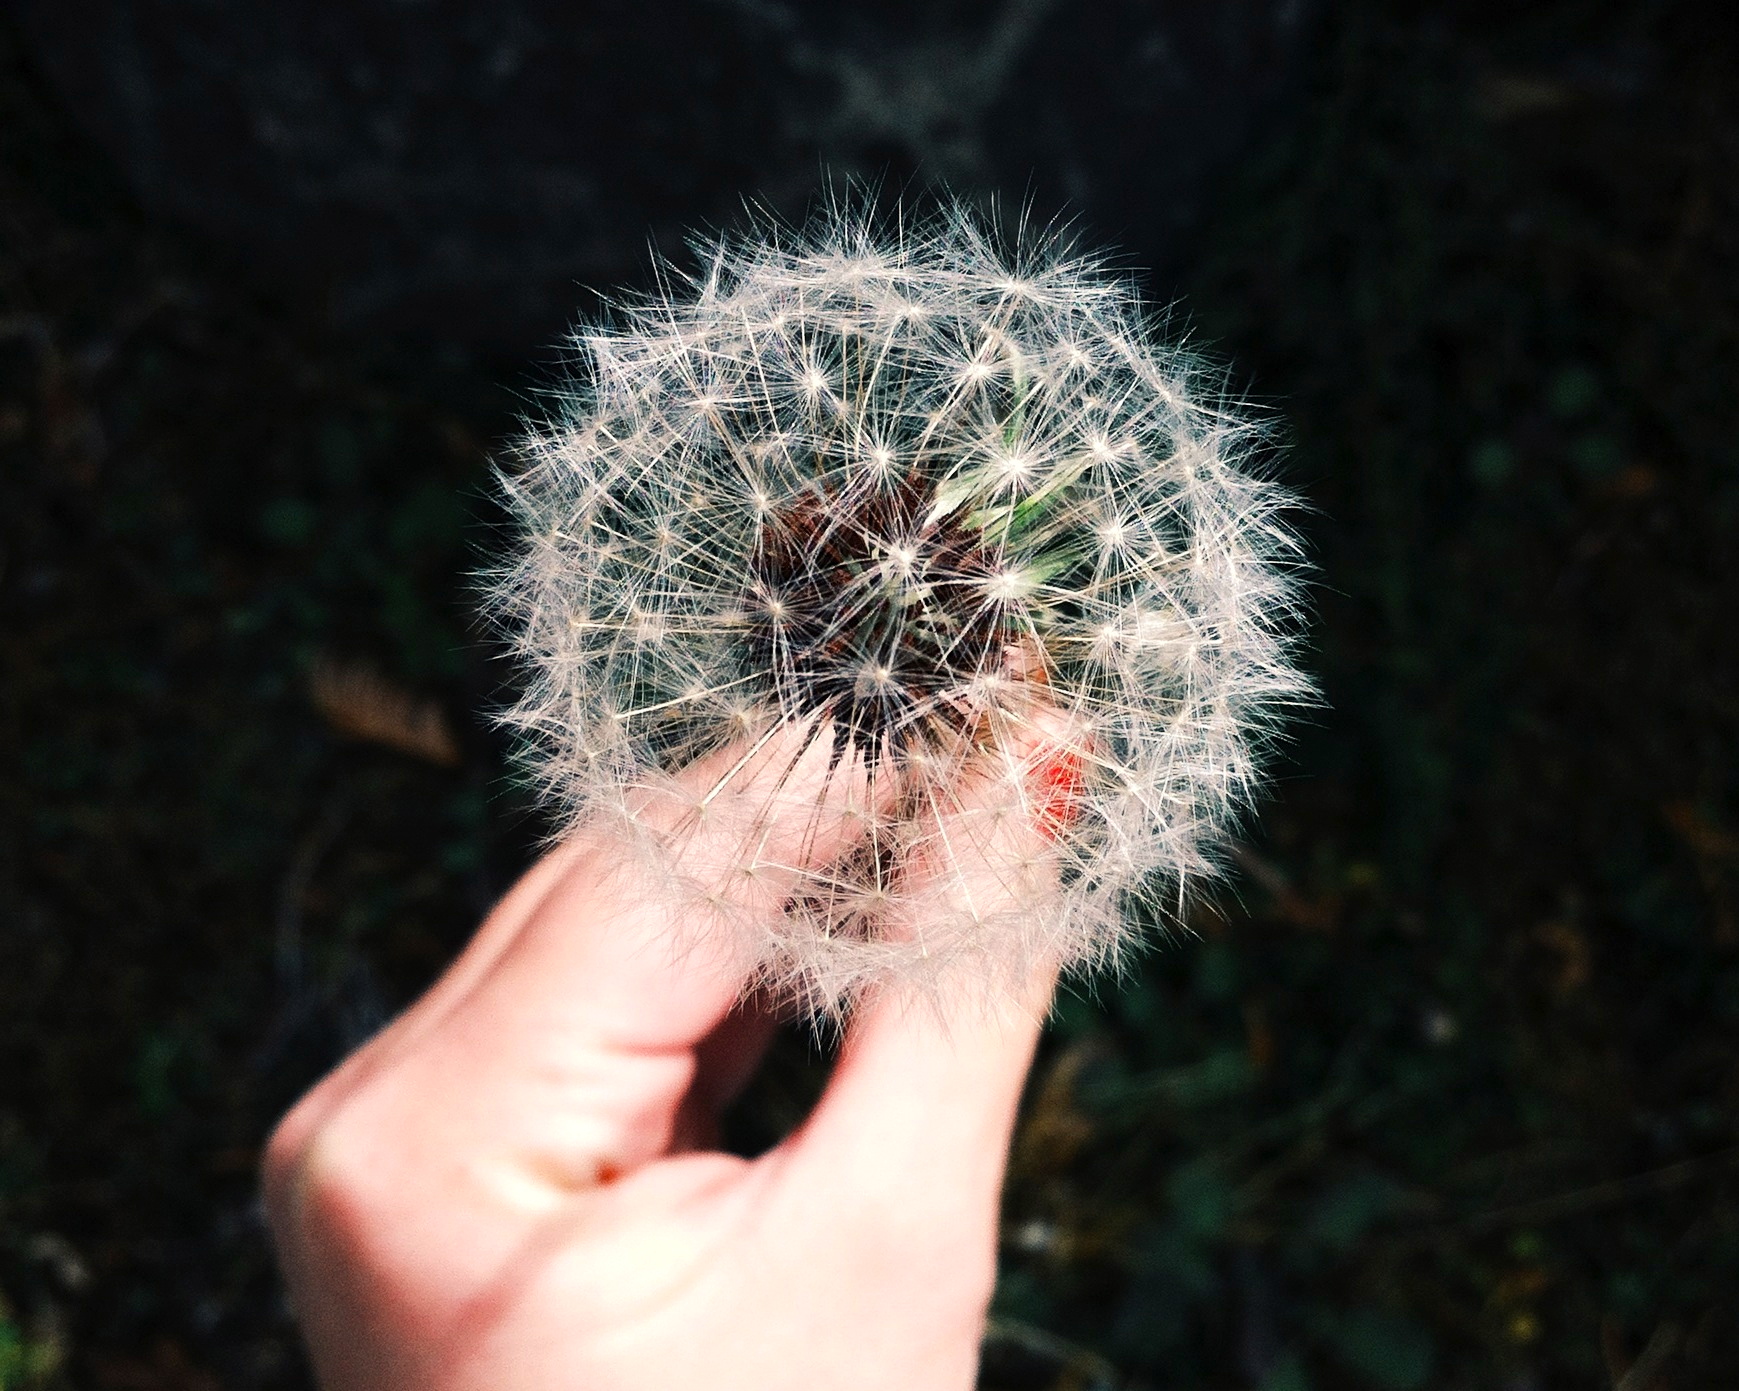
hand, nature, plant, photography, dandelion, flower, botany, flora, close up, spread, macro photography, flowering plant, daisy family, dandelion seeds, plant stem, land plant, thorns spines and prickles